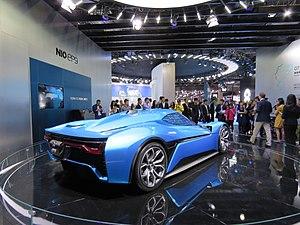
La NIO EP9 est une voiture de sport biplace à énergie électrique fabriquée le constructeur automobile chinois Nio, assisté de sa division de Formule E NEXTEV NIO Formula E Team.